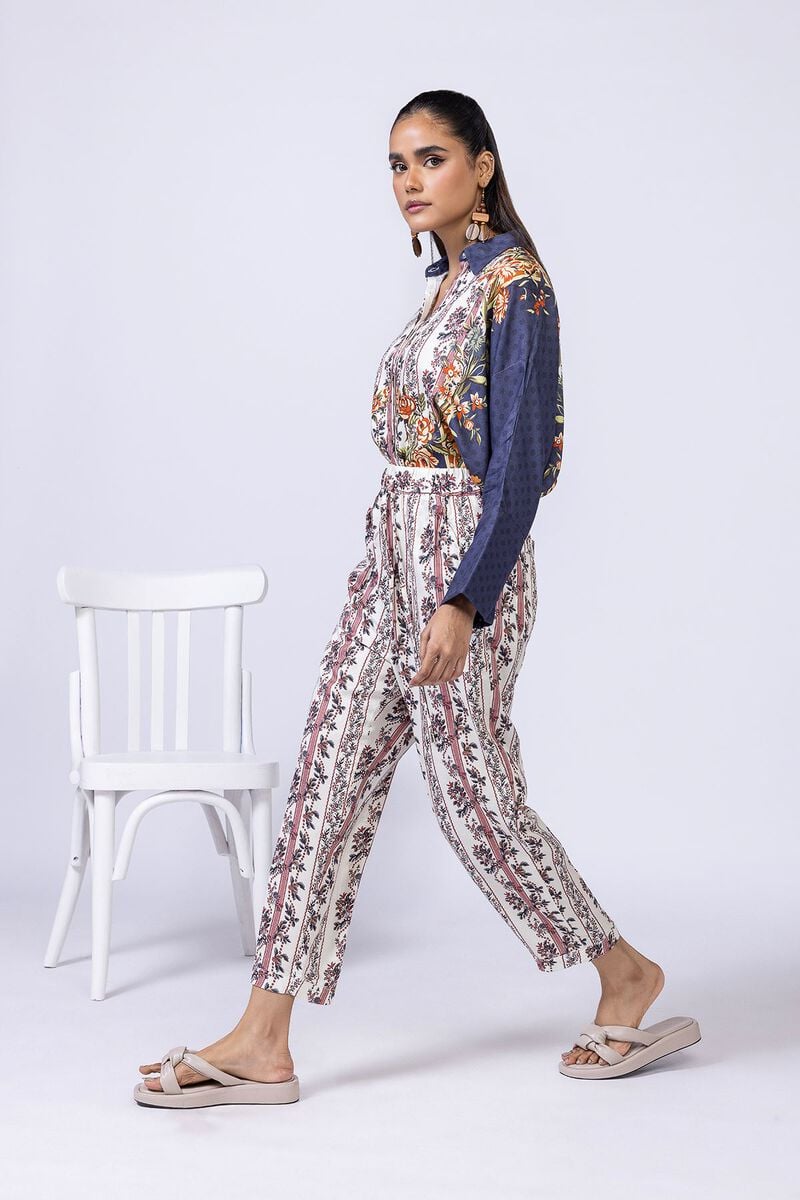
multi print pants